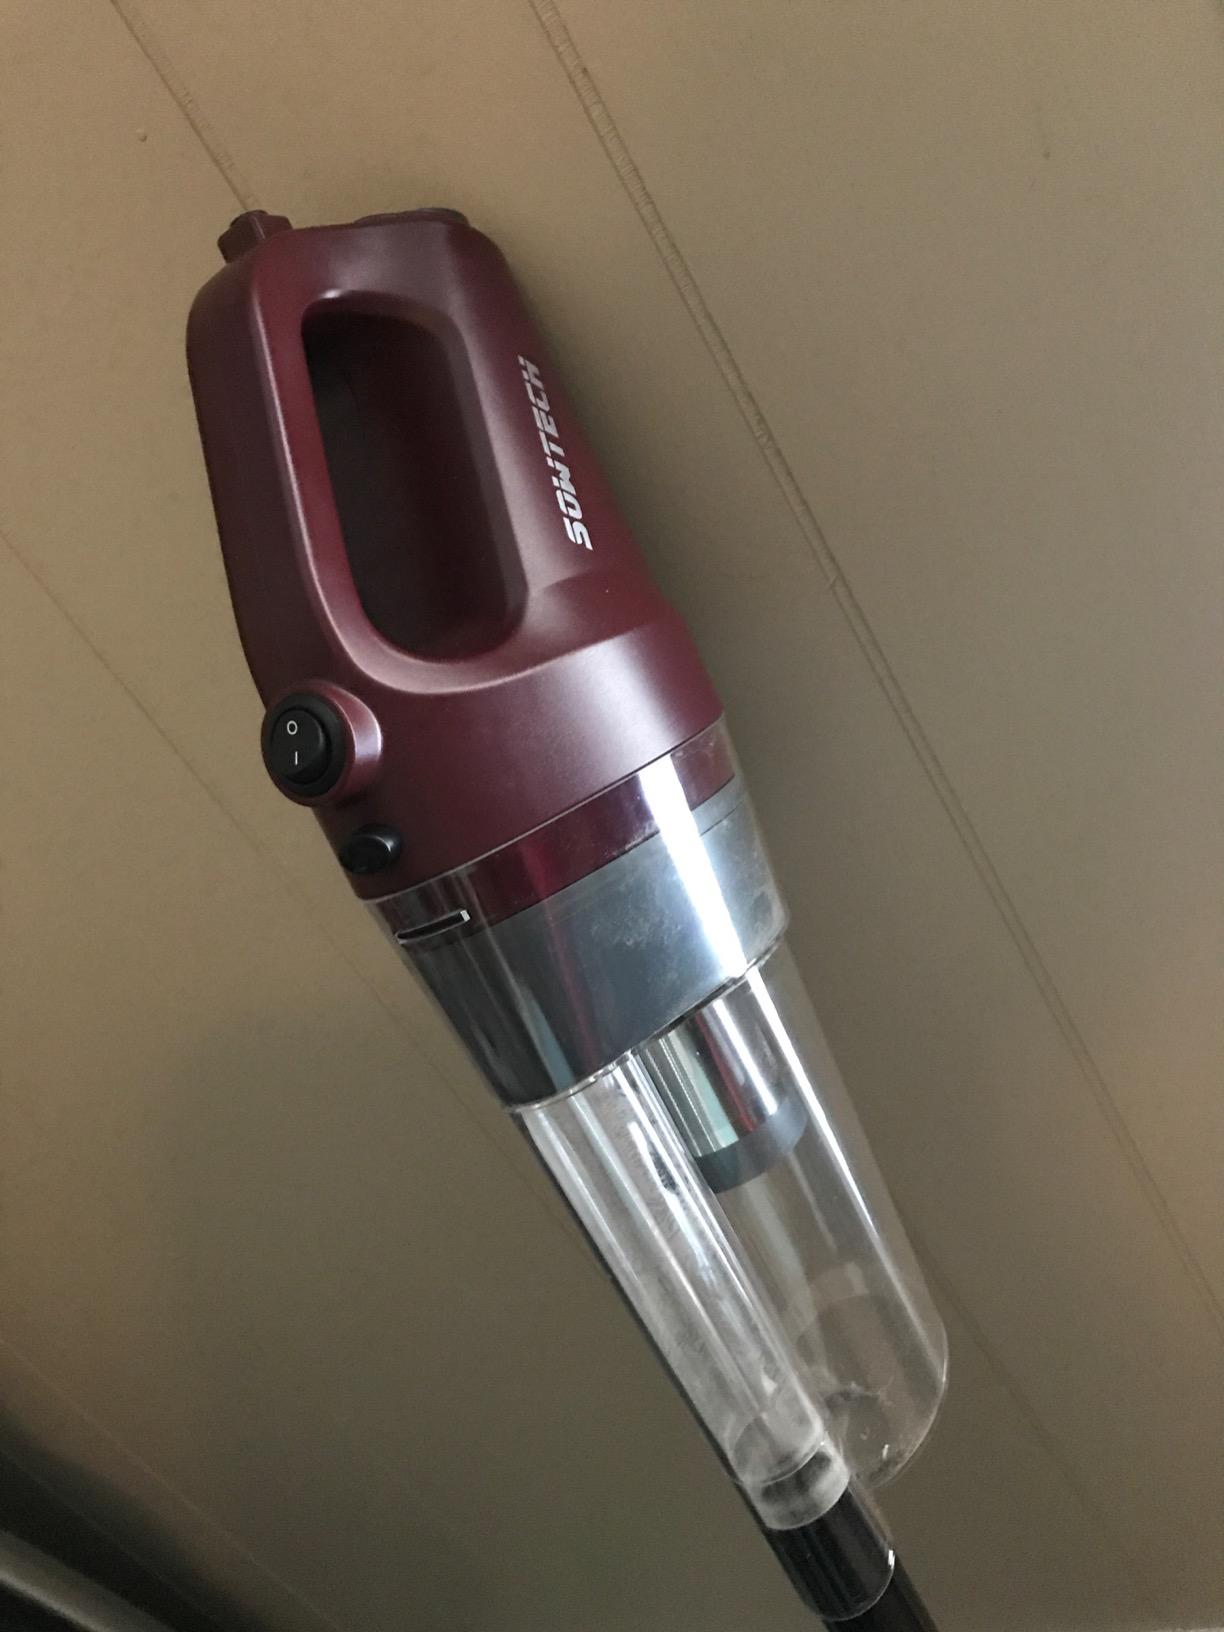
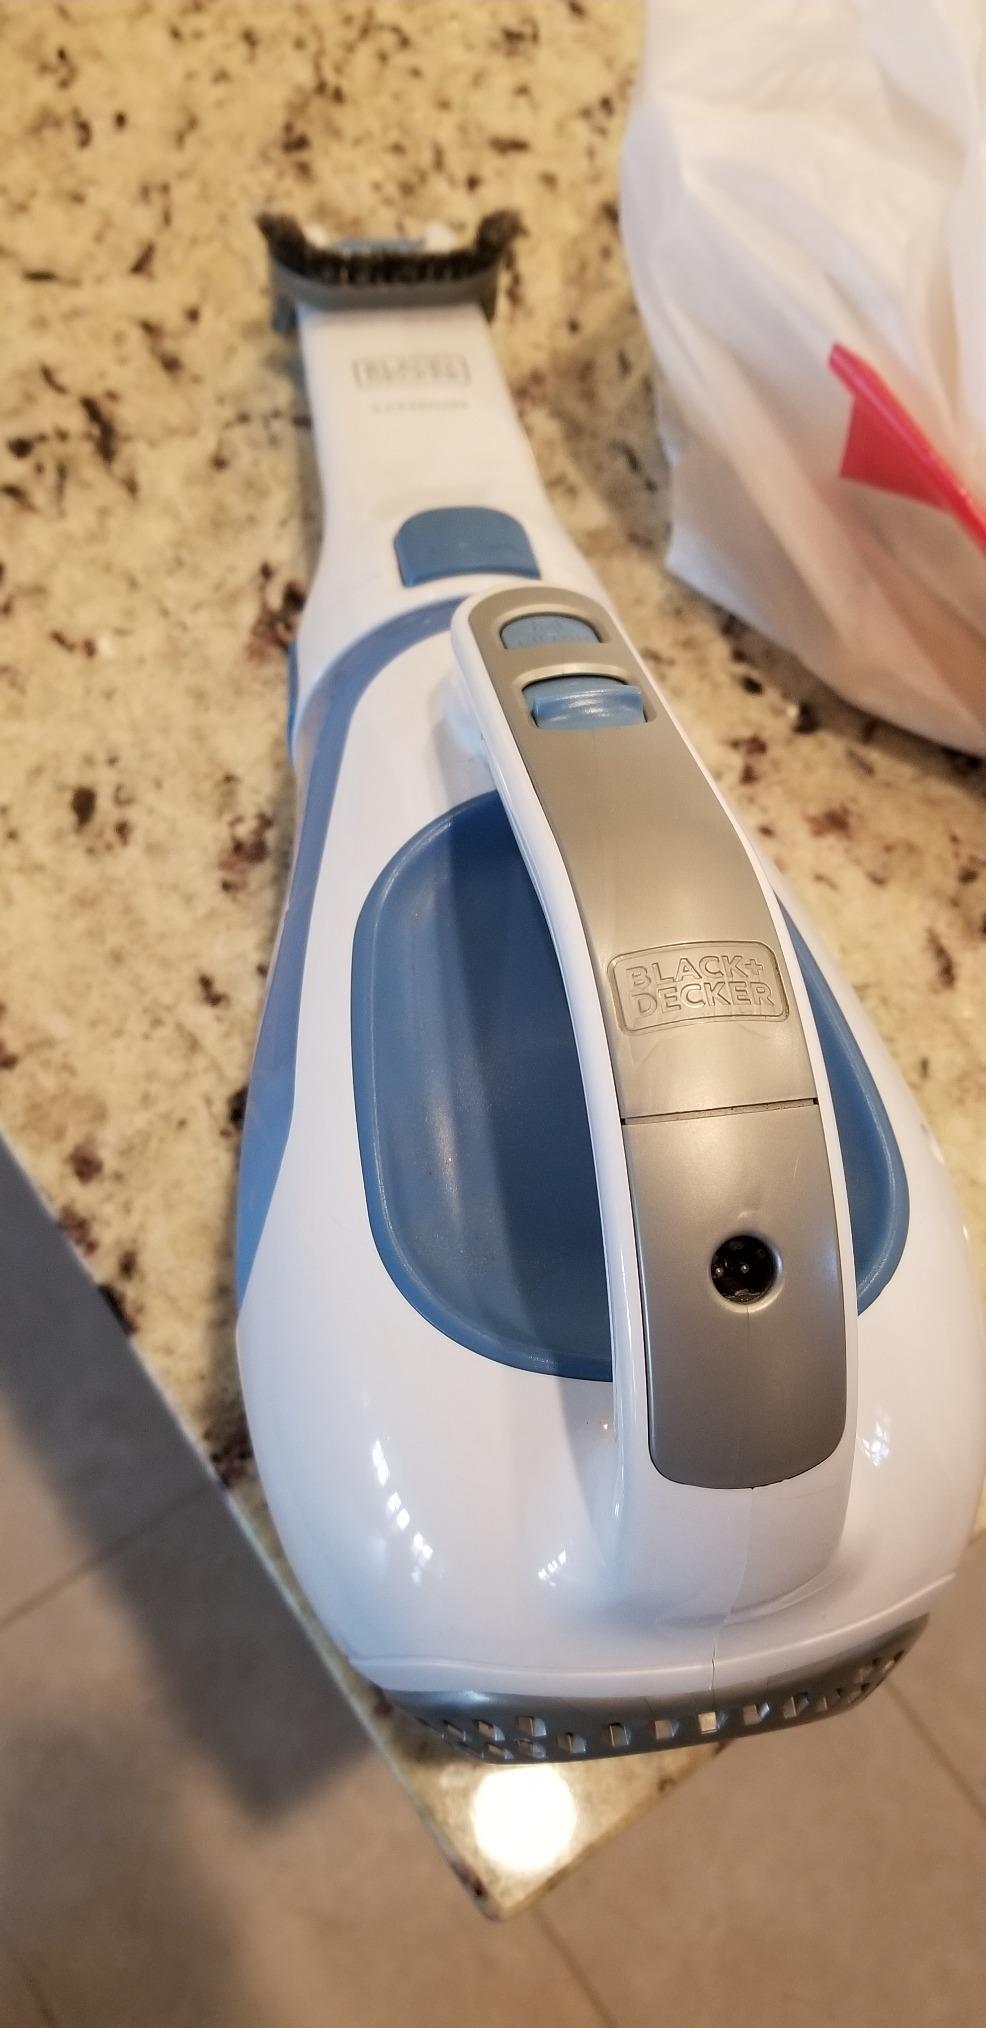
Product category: items_vacuum
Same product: no